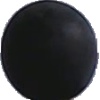
Label: blue_grape